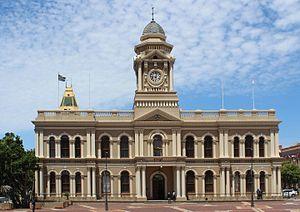
La métropole de la baie Nelson Mandela est l'une des huit municipalités métropolitaines d'Afrique du Sud. Située dans la baie d'Algoa dans la province du Cap oriental, elle comprend les villes de Port Elizabeth, Uitenhage et Despatch.
Port Elizabeth est une ville d'Afrique du Sud située dans la province du Cap-Oriental. S'étirant sur près de 16 kilomètres le long de l’Algoa Bay, elle porte le nom de l'épouse du gouverneur du Cap, Rufane Donkin, fondateur de la ville en 1820. Elle fait partie de la métropole Nelson Mandela. Nommée plus familièrement sous ses initiales de P.E., elle est également surnommée friendly city en anglais, ce qui signifie « ville amicale ».